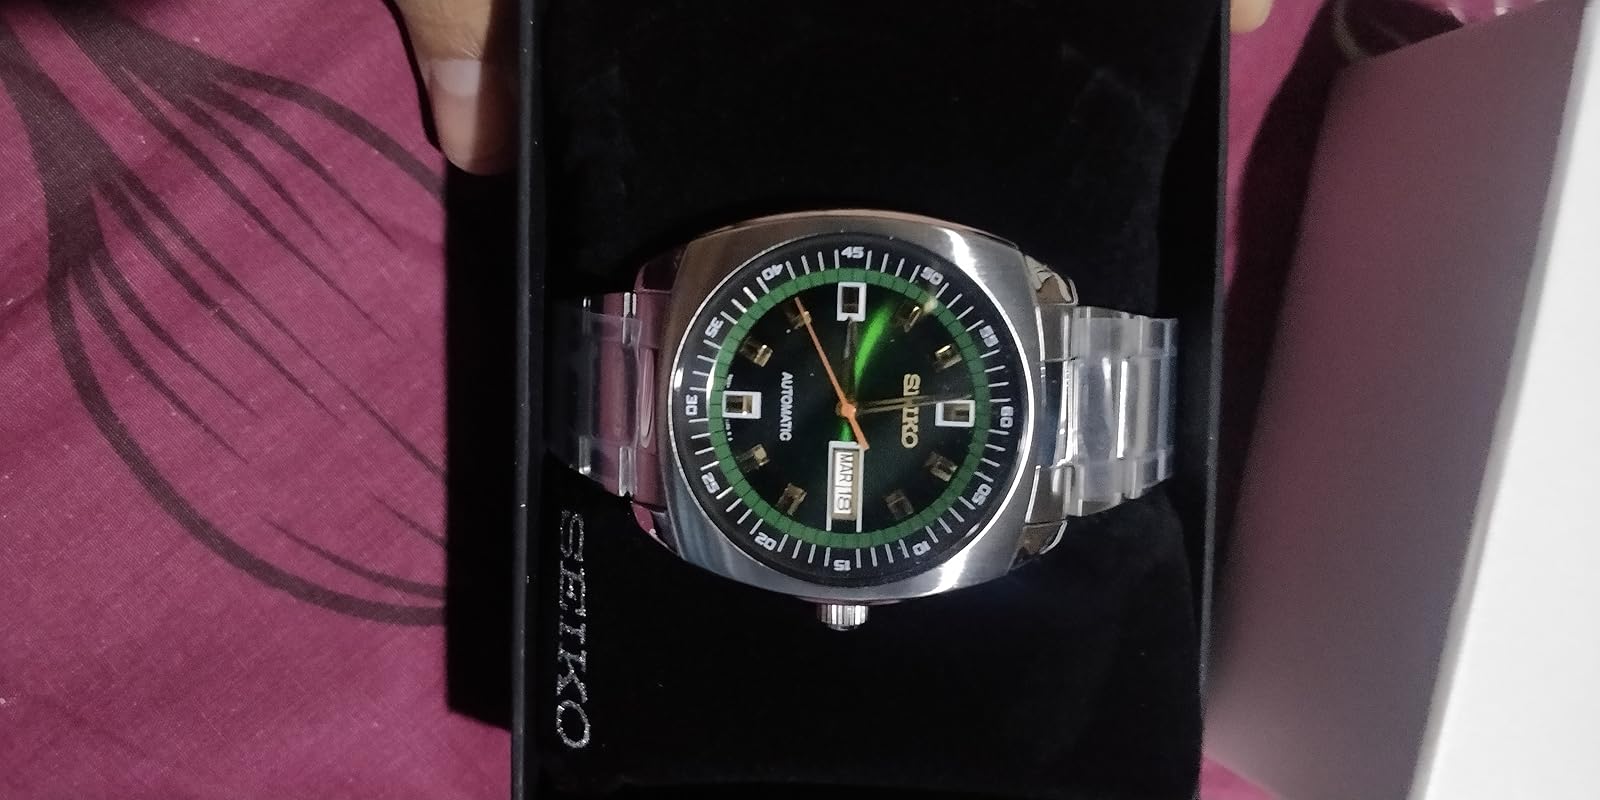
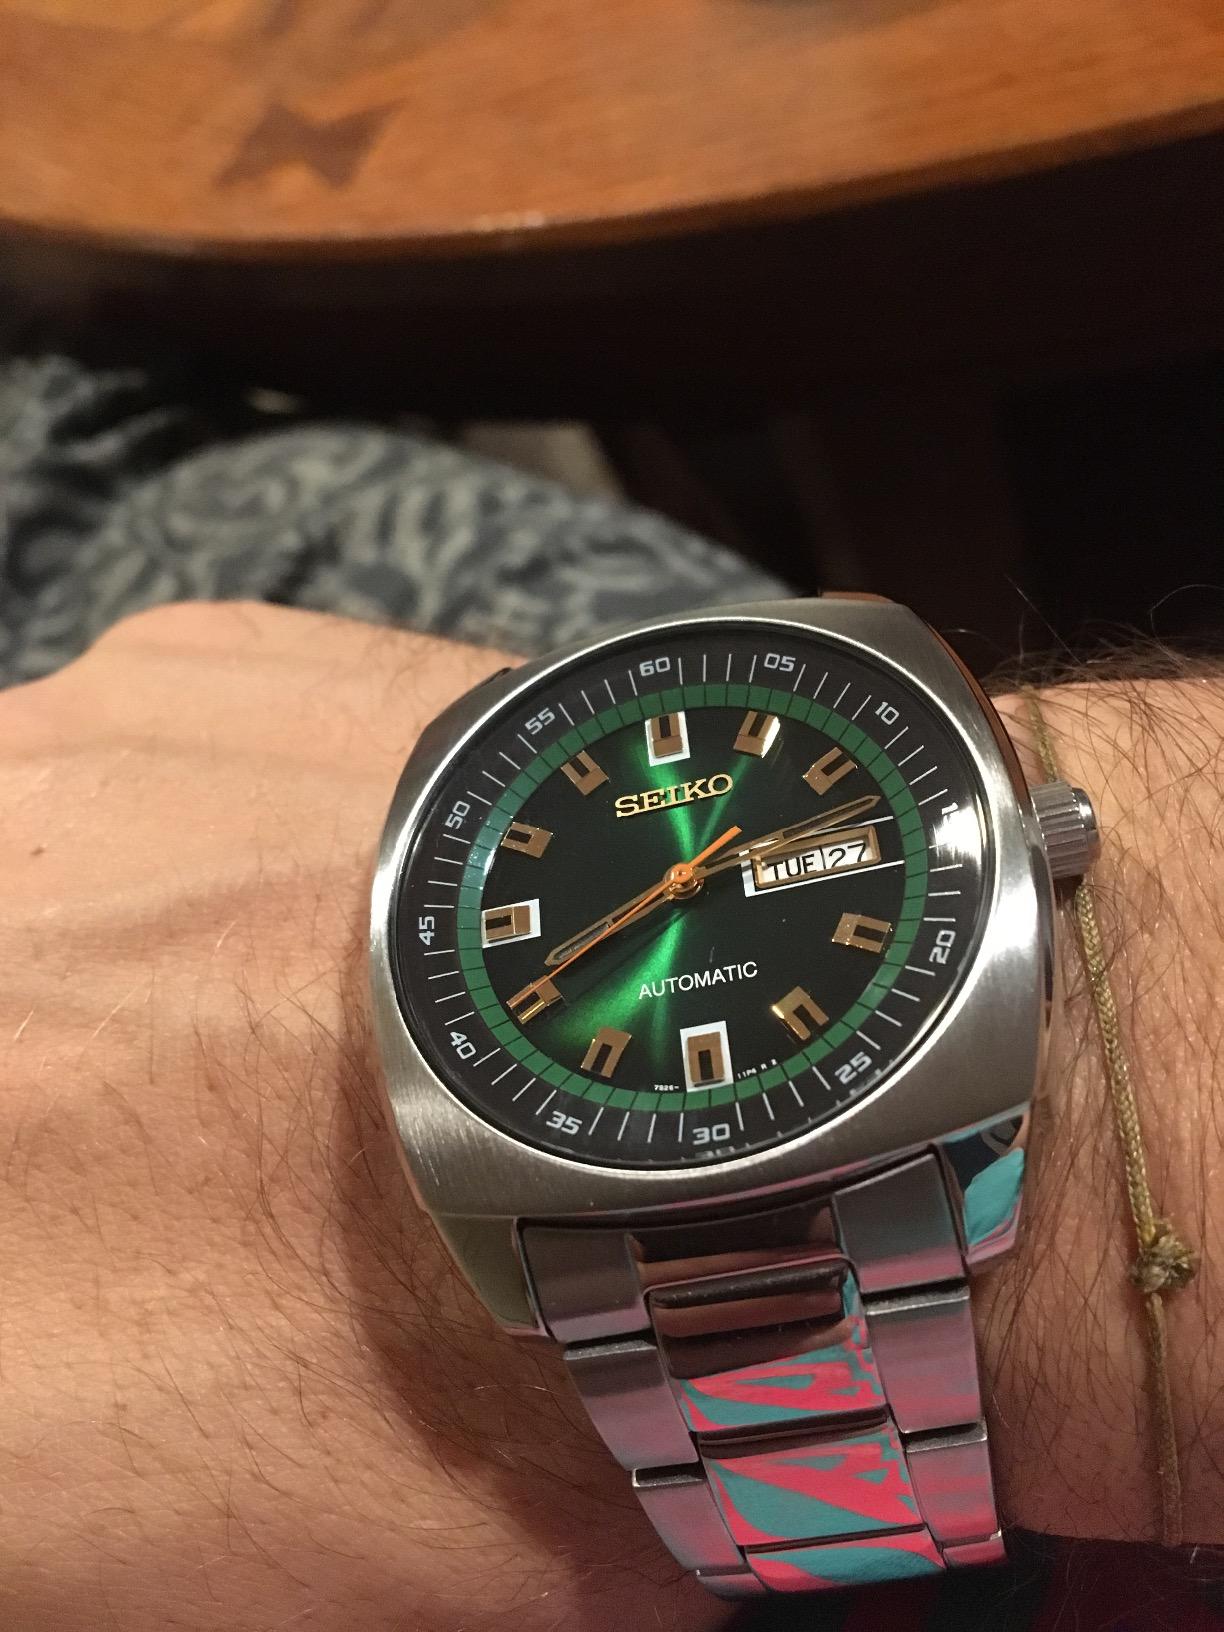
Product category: accessories_watch
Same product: yes